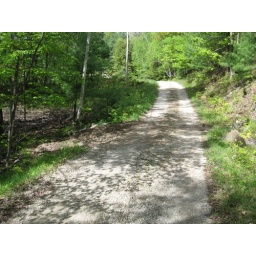
17May08 Road Damage by Hydro truck removing fallen tree